History of Honduras (to 1838)

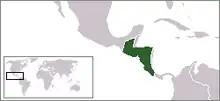

Early in the 18th century, the Bourbon Dynasty, linked to the rulers of France, replaced the Habsburgs on the throne of Spain and brought change to Honduras. The new dynasty began a series of reforms throughout the empire designed to make administration more efficient and profitable and to facilitate the defense of the colonies. Among these reforms was a reduction in the tax on precious minerals and in the cost of mercury, which was a royal monopoly. In Honduras these reforms contributed to a revival of the mining industry in the 1730s. Efforts to promote the Honduran tobacco industry as a royal monopoly proved less effective and encountered stiff local opposition. The same was true of plans to improve tax collection. Ultimately, the Bourbons abolished most of the corrupt local governmental units, replacing them in 1787 with a system of "intendencias" (the name of the new local unit and also its administrator, a royal official who supervised tax collections and commercial matters, controlled prices and credit, and exercised some judicial functions).